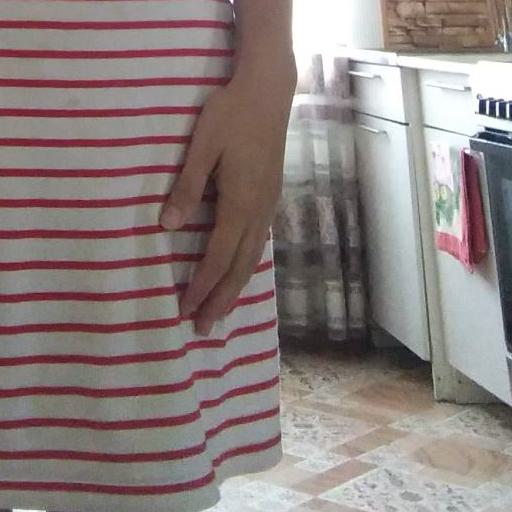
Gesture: no_gesture